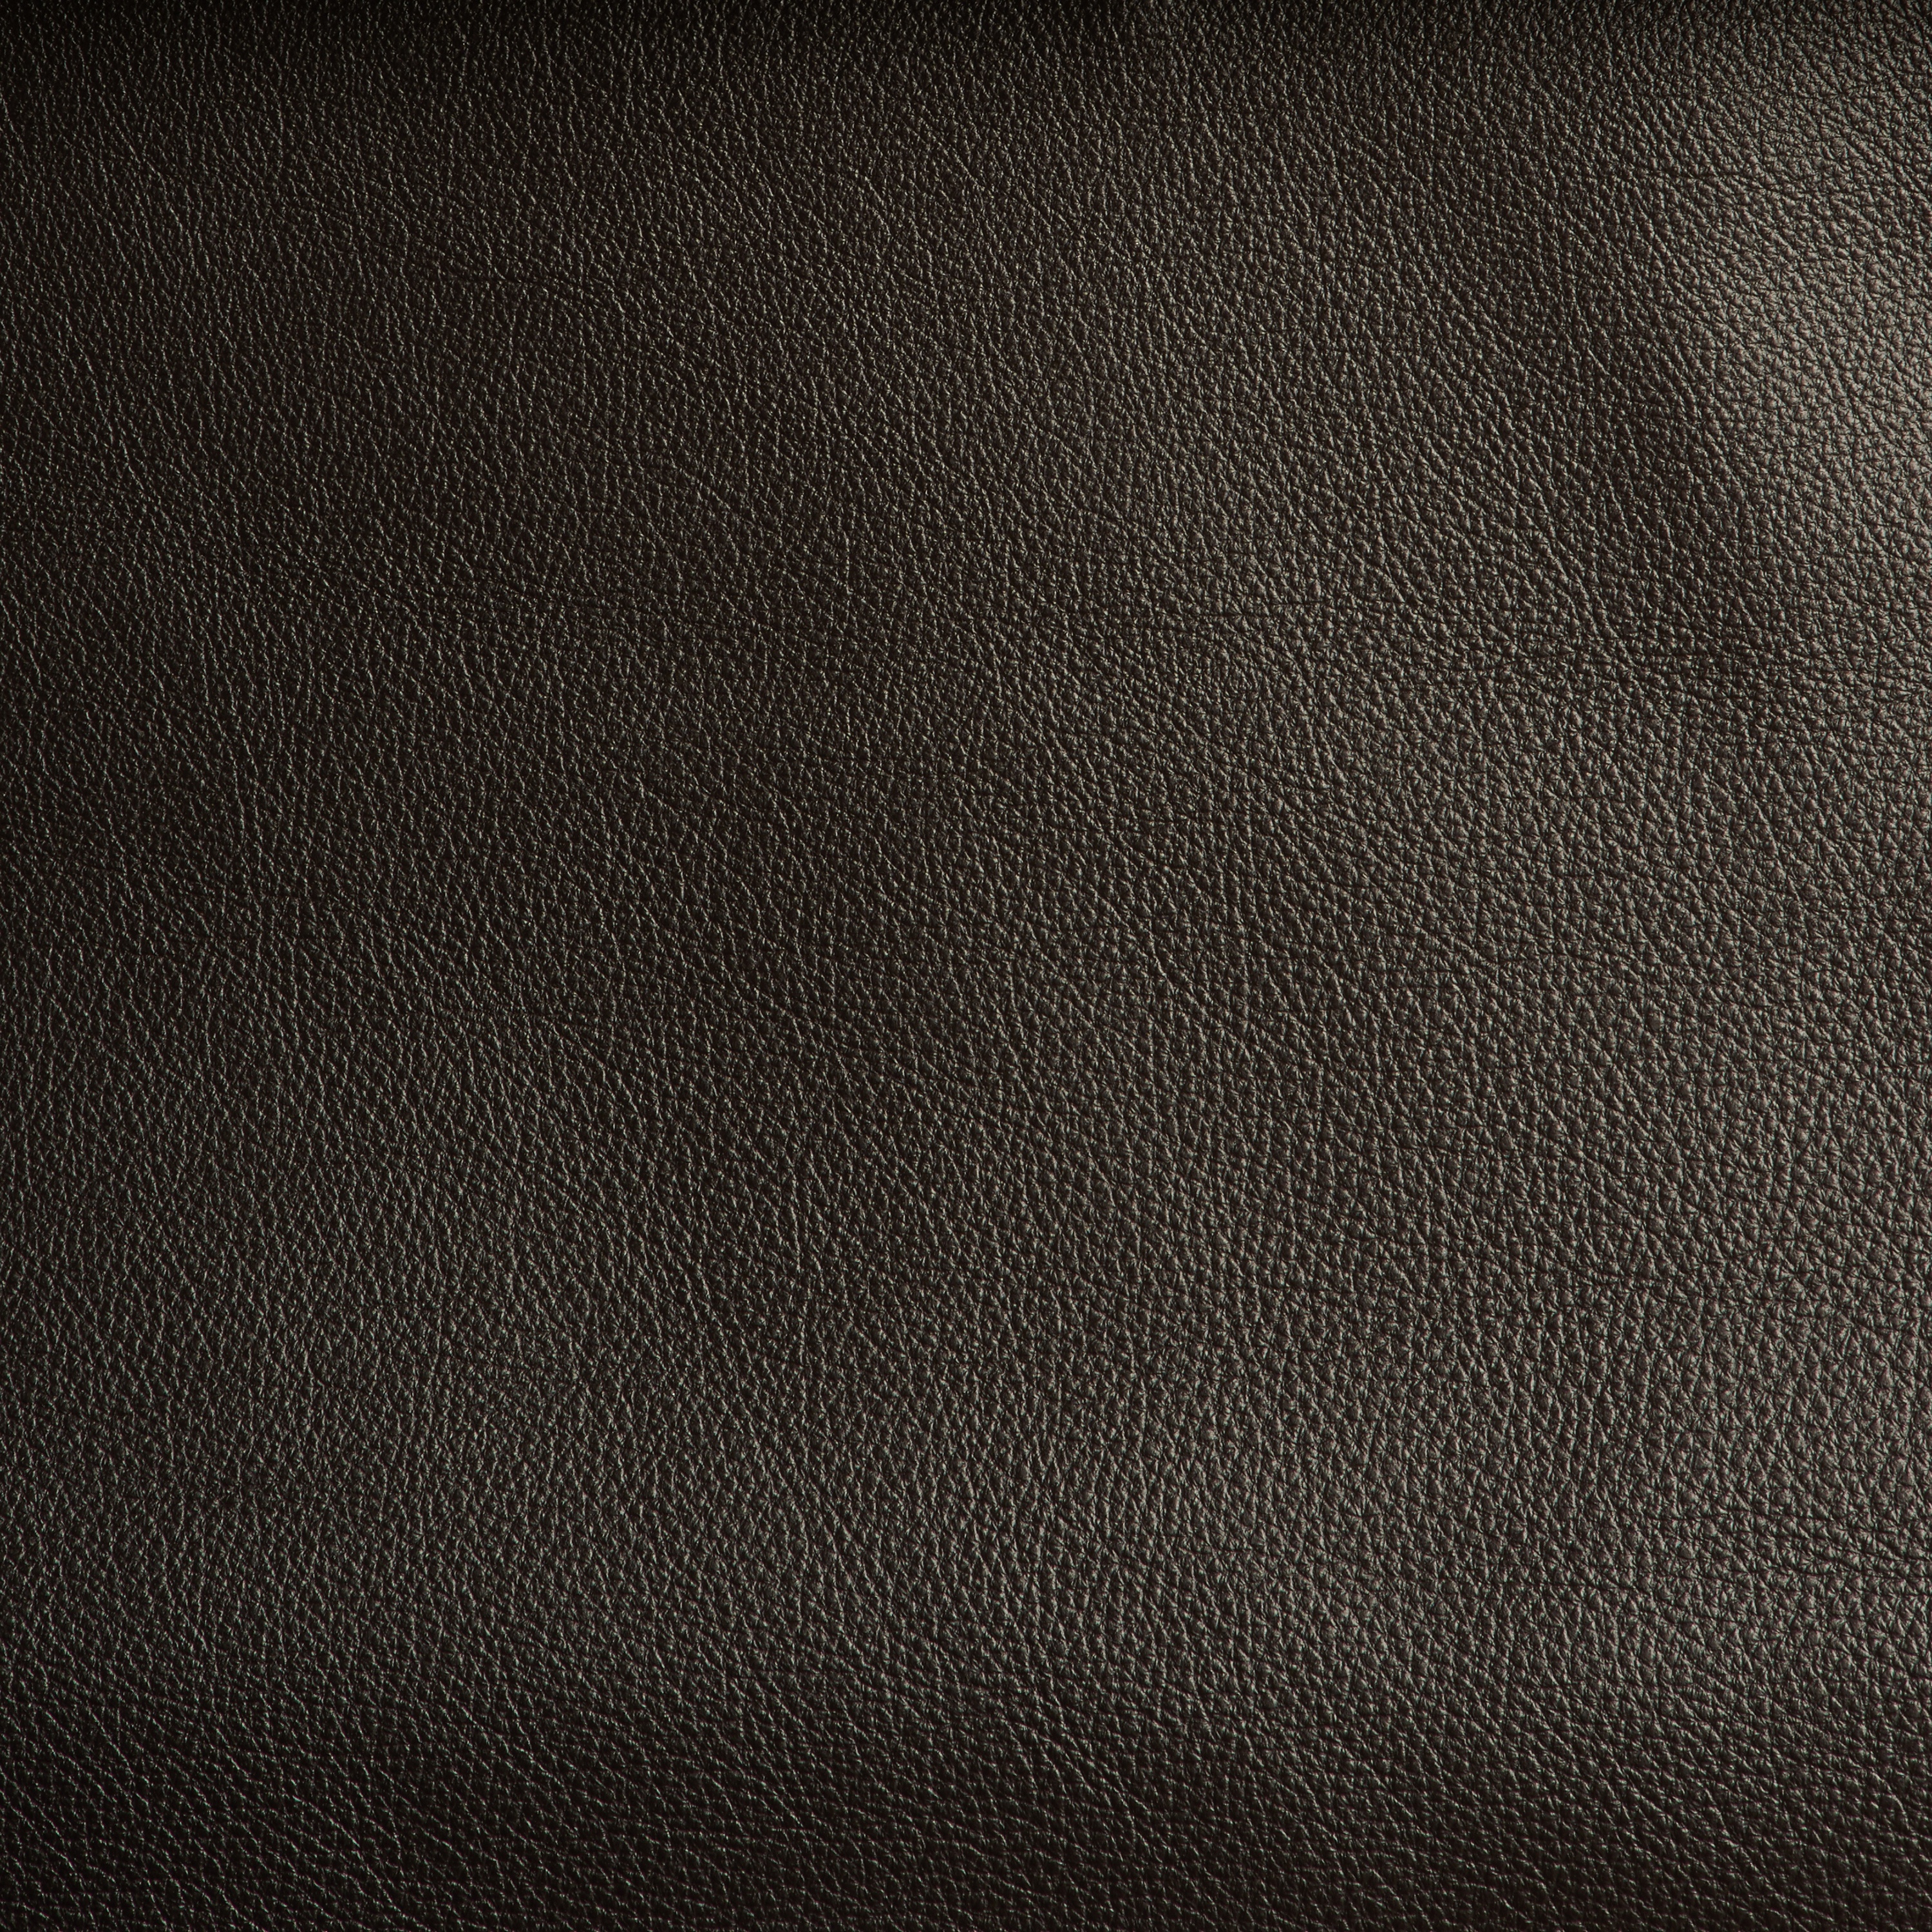
Soft Line Java
Brand: Fjords
Category: Software > Computer Software > Compilers & Programming Tools